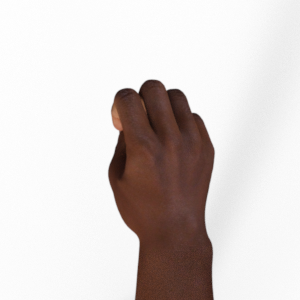
Label: rock